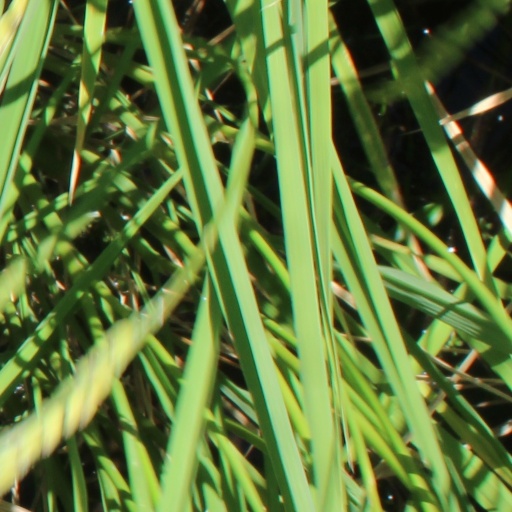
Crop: rice